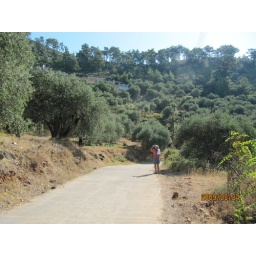
We were both fascinated by the house on the hill ...